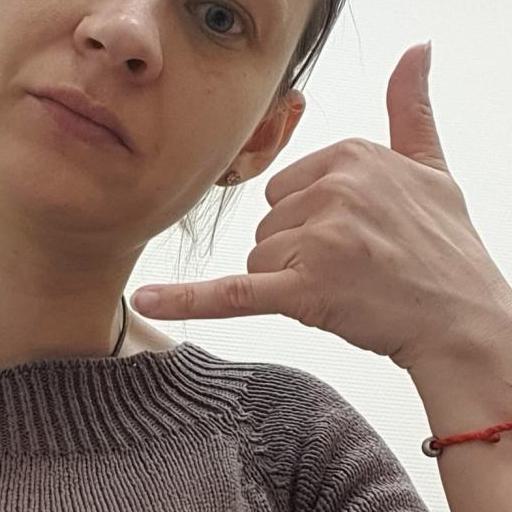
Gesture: call